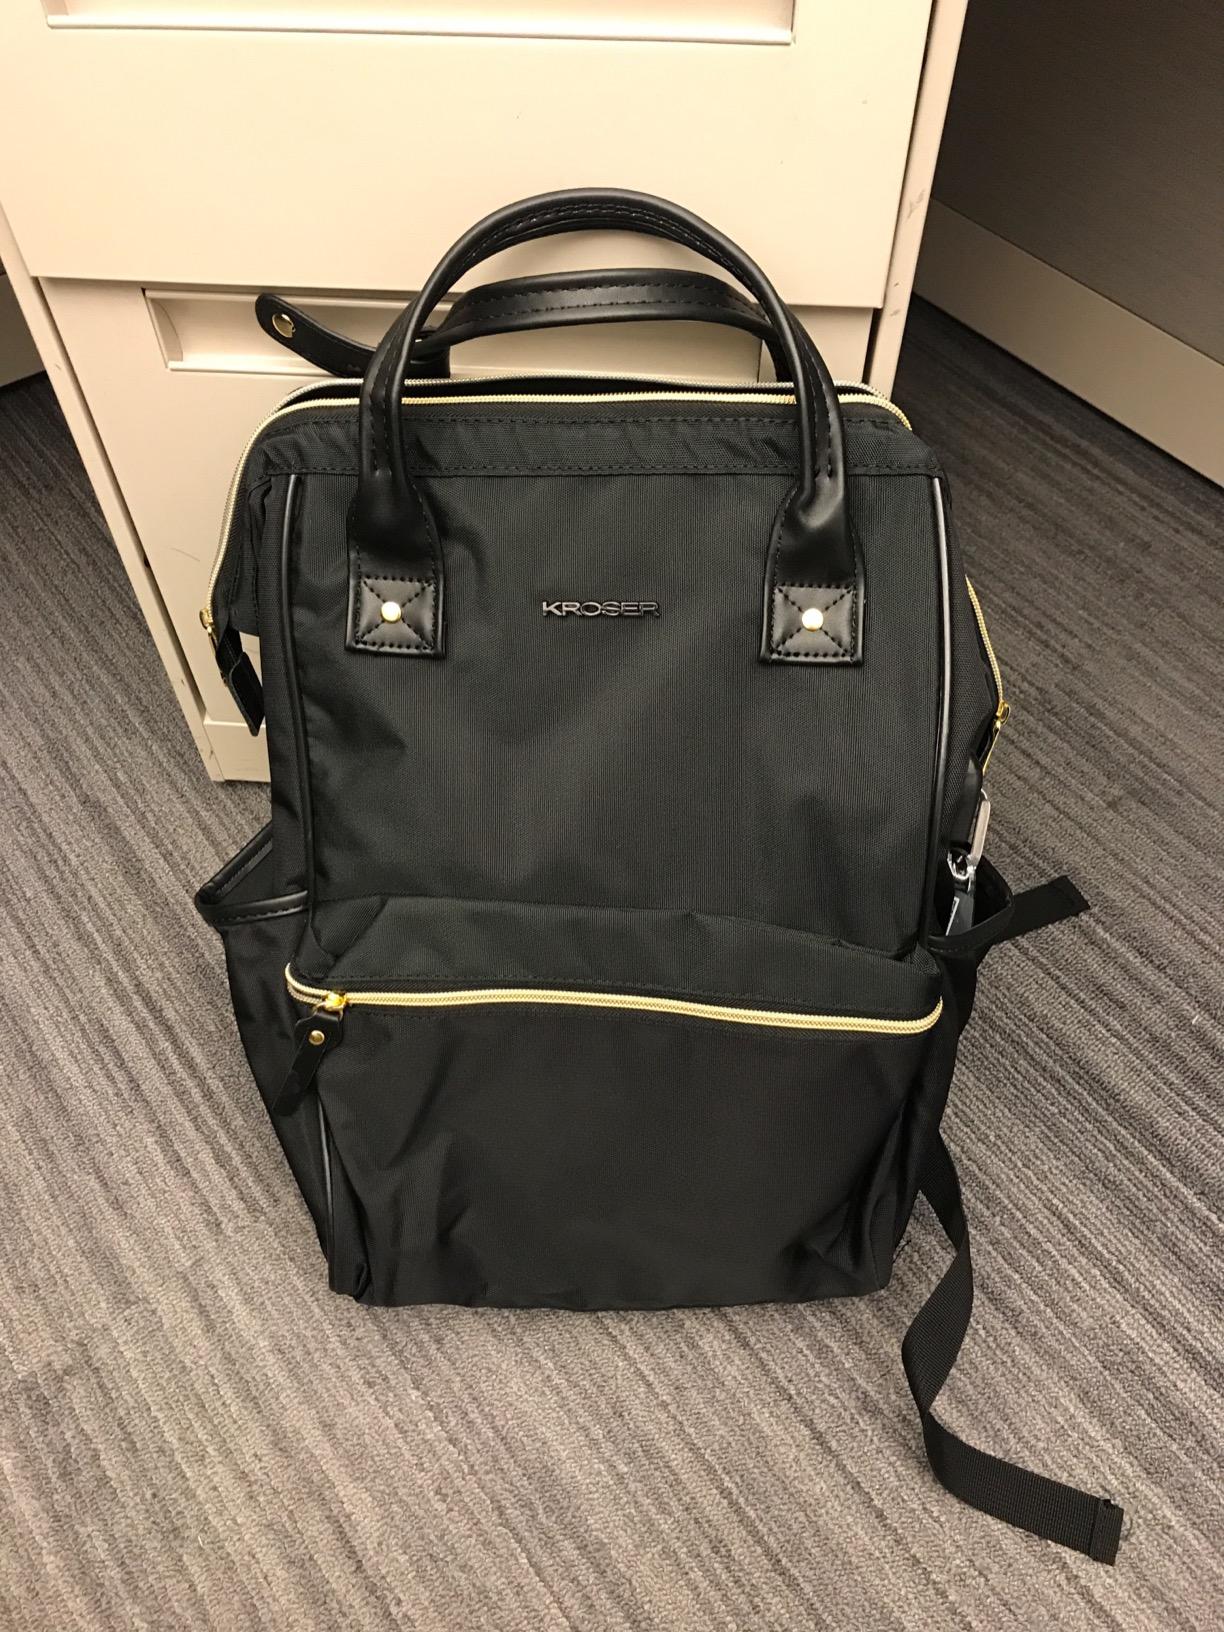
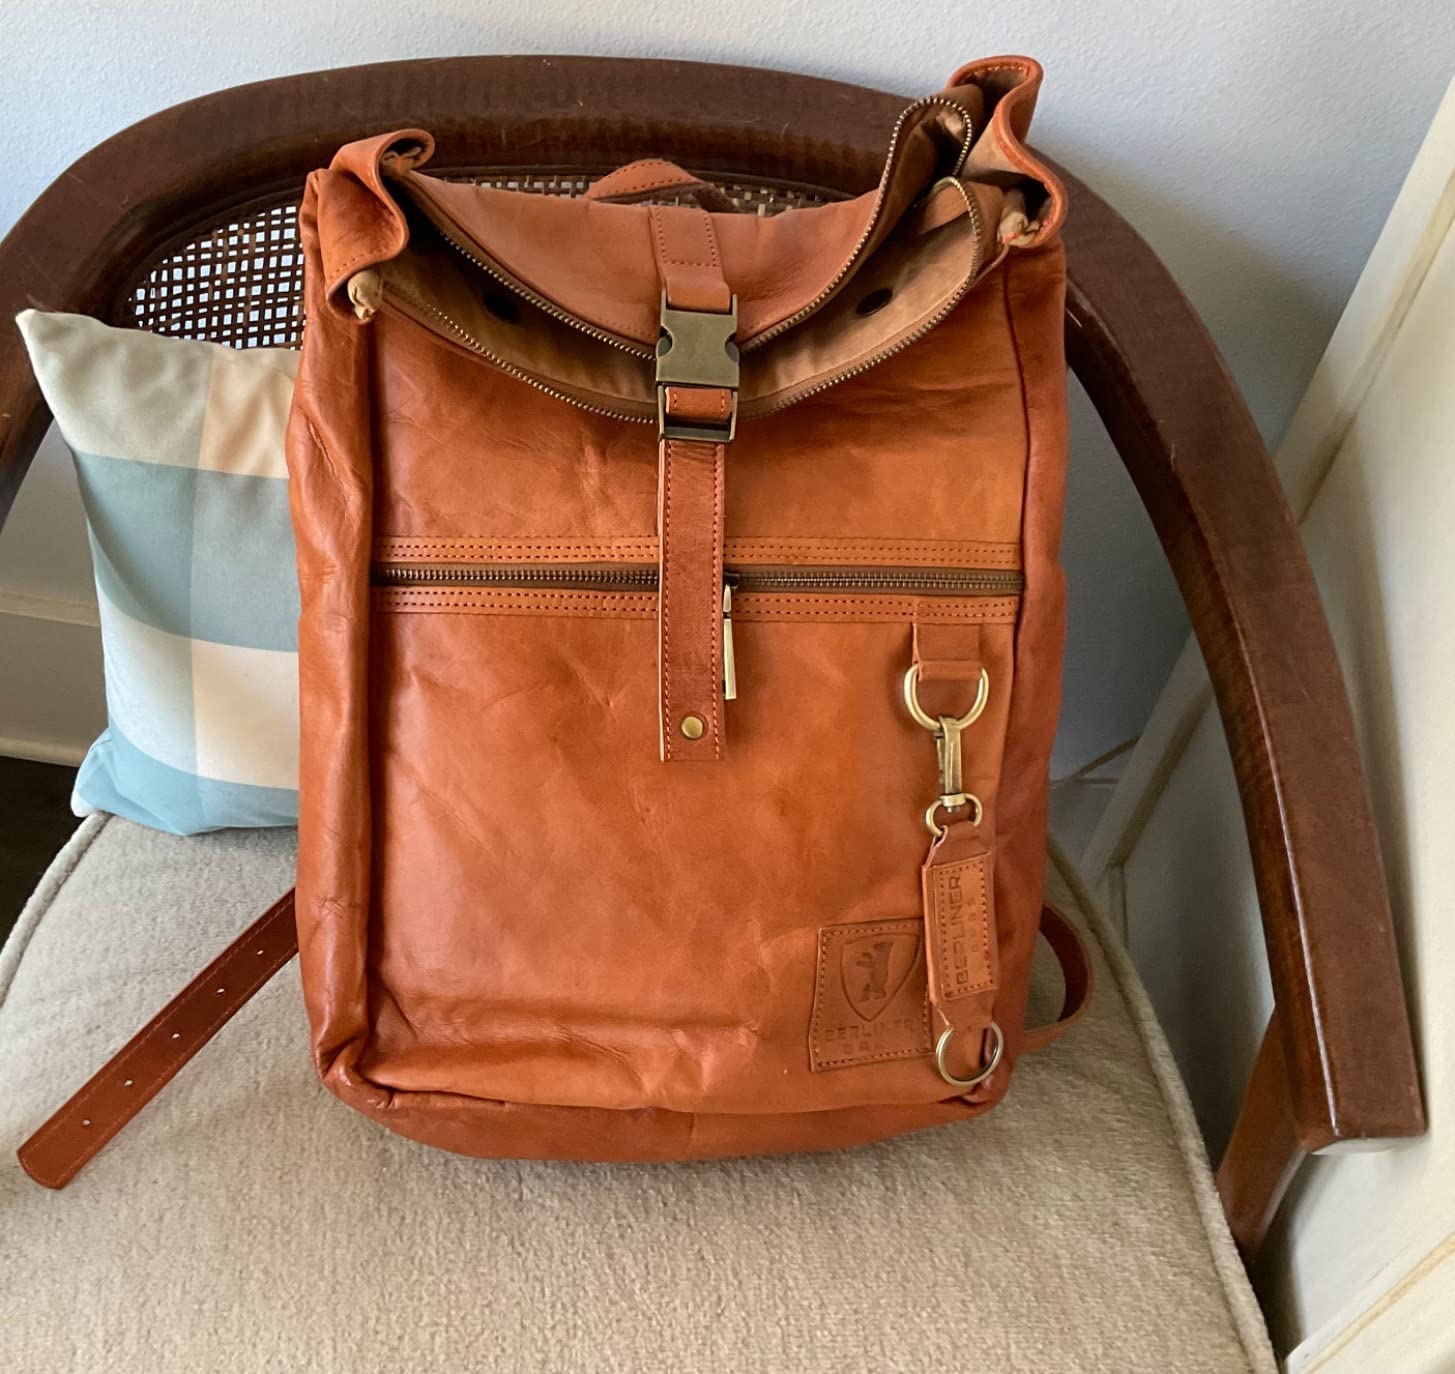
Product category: bag
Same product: no